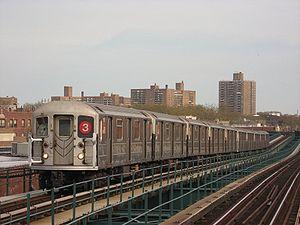
La 3 Seventh Avenue Express est une ligne du métro de New York. Sa couleur est le rouge étant donné qu'elle circule sur l'IRT Broadway-Seventh Avenue Line sur la majorité de son tracé. Elle est issue du réseau de l'ancienne Interborough Rapid Transit Company et rattachée à la Division A.
Sean Price est un rappeur américain. Il fut membre du collectif Boot Camp Click et du duo Heltah Skeltah sous le nom de Ruckus, parfois abrégé Ruck, aux côtés de Rock. Price est le cousin de Memphis Bleek, ancien rappeur de Roc-A-Fella Records, et également un ami proche de l'acteur Ryan Phillippe.